India–United States relations

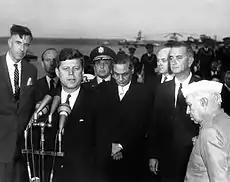
U.S. ambassador to India John Kenneth Galbraith (left) and U.S. President John F. Kennedy, U.S. Vice President Lyndon B. Johnson, and Indian Prime Minister Jawaharlal Nehru at Joint Base Andrews in Prince George's County, Maryland in 1961

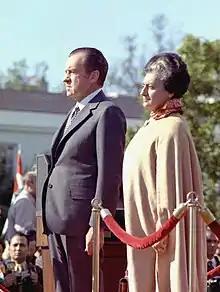
U.S. President Richard Nixon at the arrival ceremony for Indian Prime Minister Indira Gandhi on the South Lawn of the White House in November 1971

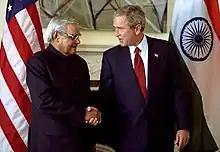
Indian Prime Minister Atal Bihari Vajpayee with U.S. President George W. Bush in New York City in September 2003

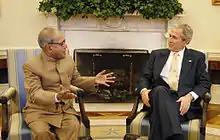
Indian Minister of External Affairs Pranab Mukherjee in the Oval Office with U.S. President George W. Bush in March 2008

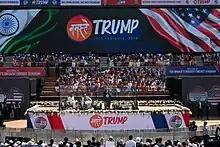
President Donald Trump and Indian Prime Minister Narendra Modi at Namaste Trump rally in Ahmedabad, India on February 24, 2020

The United States under the Truman administration leaned towards favouring India in the late-1940s as a consequence of most U.S. planners seeing India more valuable diplomatically than neighboring Pakistan. However, during the Cold War, Nehru's policy of neutrality was cumbersome to many American observers. American Ambassador Henry F. Grady told the State Department in December 1947 that he had informed Nehru "that this is a question that cannot be straddled and that India should get on the democratic side immediately". In 1948, Nehru rejected American suggestions for resolving the Kashmir crisis via third party mediation. Nehru's 1949 tour of the United States was "an undiplomatic disaster" that left bad feelings on both sides. Nehru and his top aide V. K. Krishna Menon discussed whether India should "align with United States 'somewhat' and build up our economic and military strength." The Truman administration was quite favorable and indicated it would give Nehru anything he asked for. Nehru refused, and thereby forfeited the chance for a gift of one million tons of wheat. The American Secretary of State Dean Acheson recognized Nehru's potential world role but added that he was "one of the most difficult men with whom I have ever had to deal." The American visit had some benefits in that Nehru gained widespread understanding and support for his nation, and he himself gained a much deeper understanding of the American outlook.